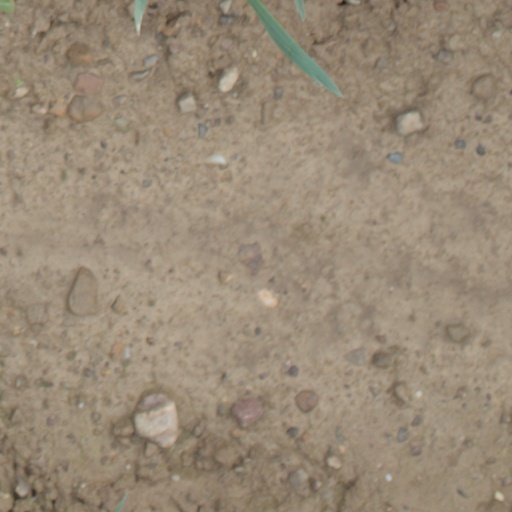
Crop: wheat